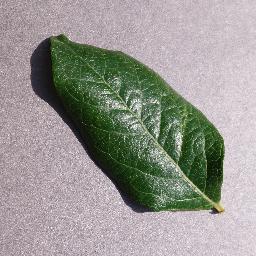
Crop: blueberry
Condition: healthy